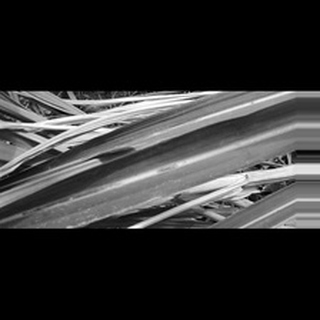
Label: sugarcane_red_rot